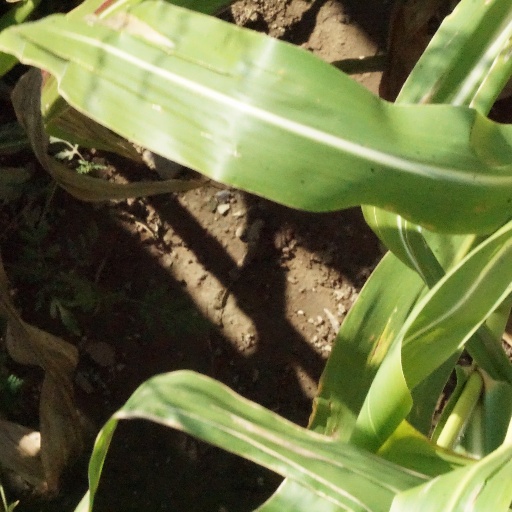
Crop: maize; corn